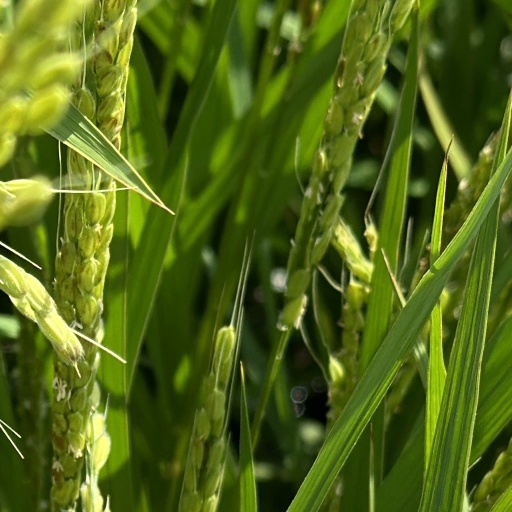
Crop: rice